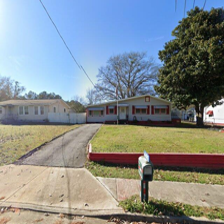
Label: streetView